Grand Duke George Alexandrovich of Russia

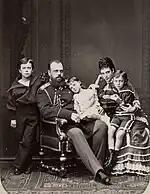
Grand Duke George as a child with his parents, brother Nicholas and sister Xenia.

George was named after his uncle, King George I of Greece. He was brought up in a spartan fashion with his siblings in the English manner. They slept on camp beds, rose at six and usually took cold baths (being occasionally allowed a warm bath in their mother's bathroom). Breakfast usually consisted of porridge and black bread, mutton cutlets or roast beef with peas. Baked potatoes were served for lunch and bread, butter and jam at teatime. George and Nicholas, his brother and later emperor, had a sitting-room, dining room, playroom and bedroom, all simply furnished. The only trace of ostentation was an icon surrounded by pearls and precious stones. Because of his parents' happy marriage he was brought up in an atmosphere of love and security that was missing in many royal households at the time.